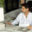
Label: man